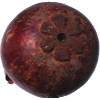
Label: Mangostan 1